List of Rangers F.C. records and statistics

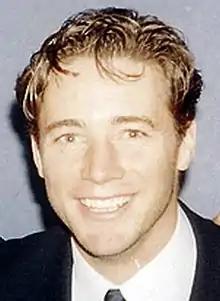
Ally McCoist, Rangers leading goal scorer

Rangers' all-time leading scorer is Ally McCoist, who scored 355 goals in a fifteen-year spell at the club from 1983 to 1998. He holds the record for the most goals in the Scottish League Cup competition with 54. However, McCoist was unable to surpass the Scottish Cup goal-scoring record of Jimmy Fleming, which has stood at 44 since 1934. Jim Forrest holds the record for the most goals in one season with 57 in all competitions.